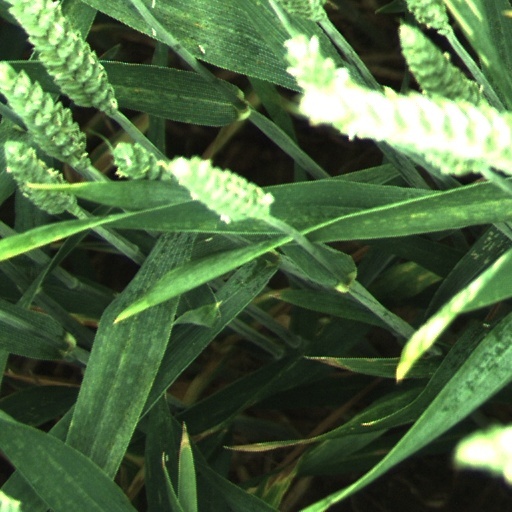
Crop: wheat